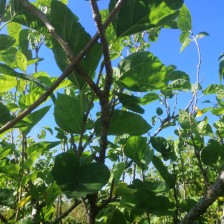
Variety: BlackAustralia